Gangarampur Girls' High School

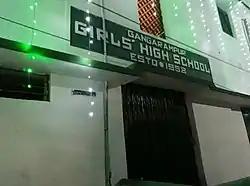
Gangarampur Girls' High School

Gangarampur Girls' High School is an Upper Primary with Secondary and Higher Secondary School for Girls only situated at Ward No.-7 of Gangarampur Municipality in Dakshin Dinajpur district of West Bengal. It was founded by professor Dhiren kumar Ghosh. It was established in the year 1958 and the school management ims Department of Education. It's a Bengali Medium - Co-educational school.